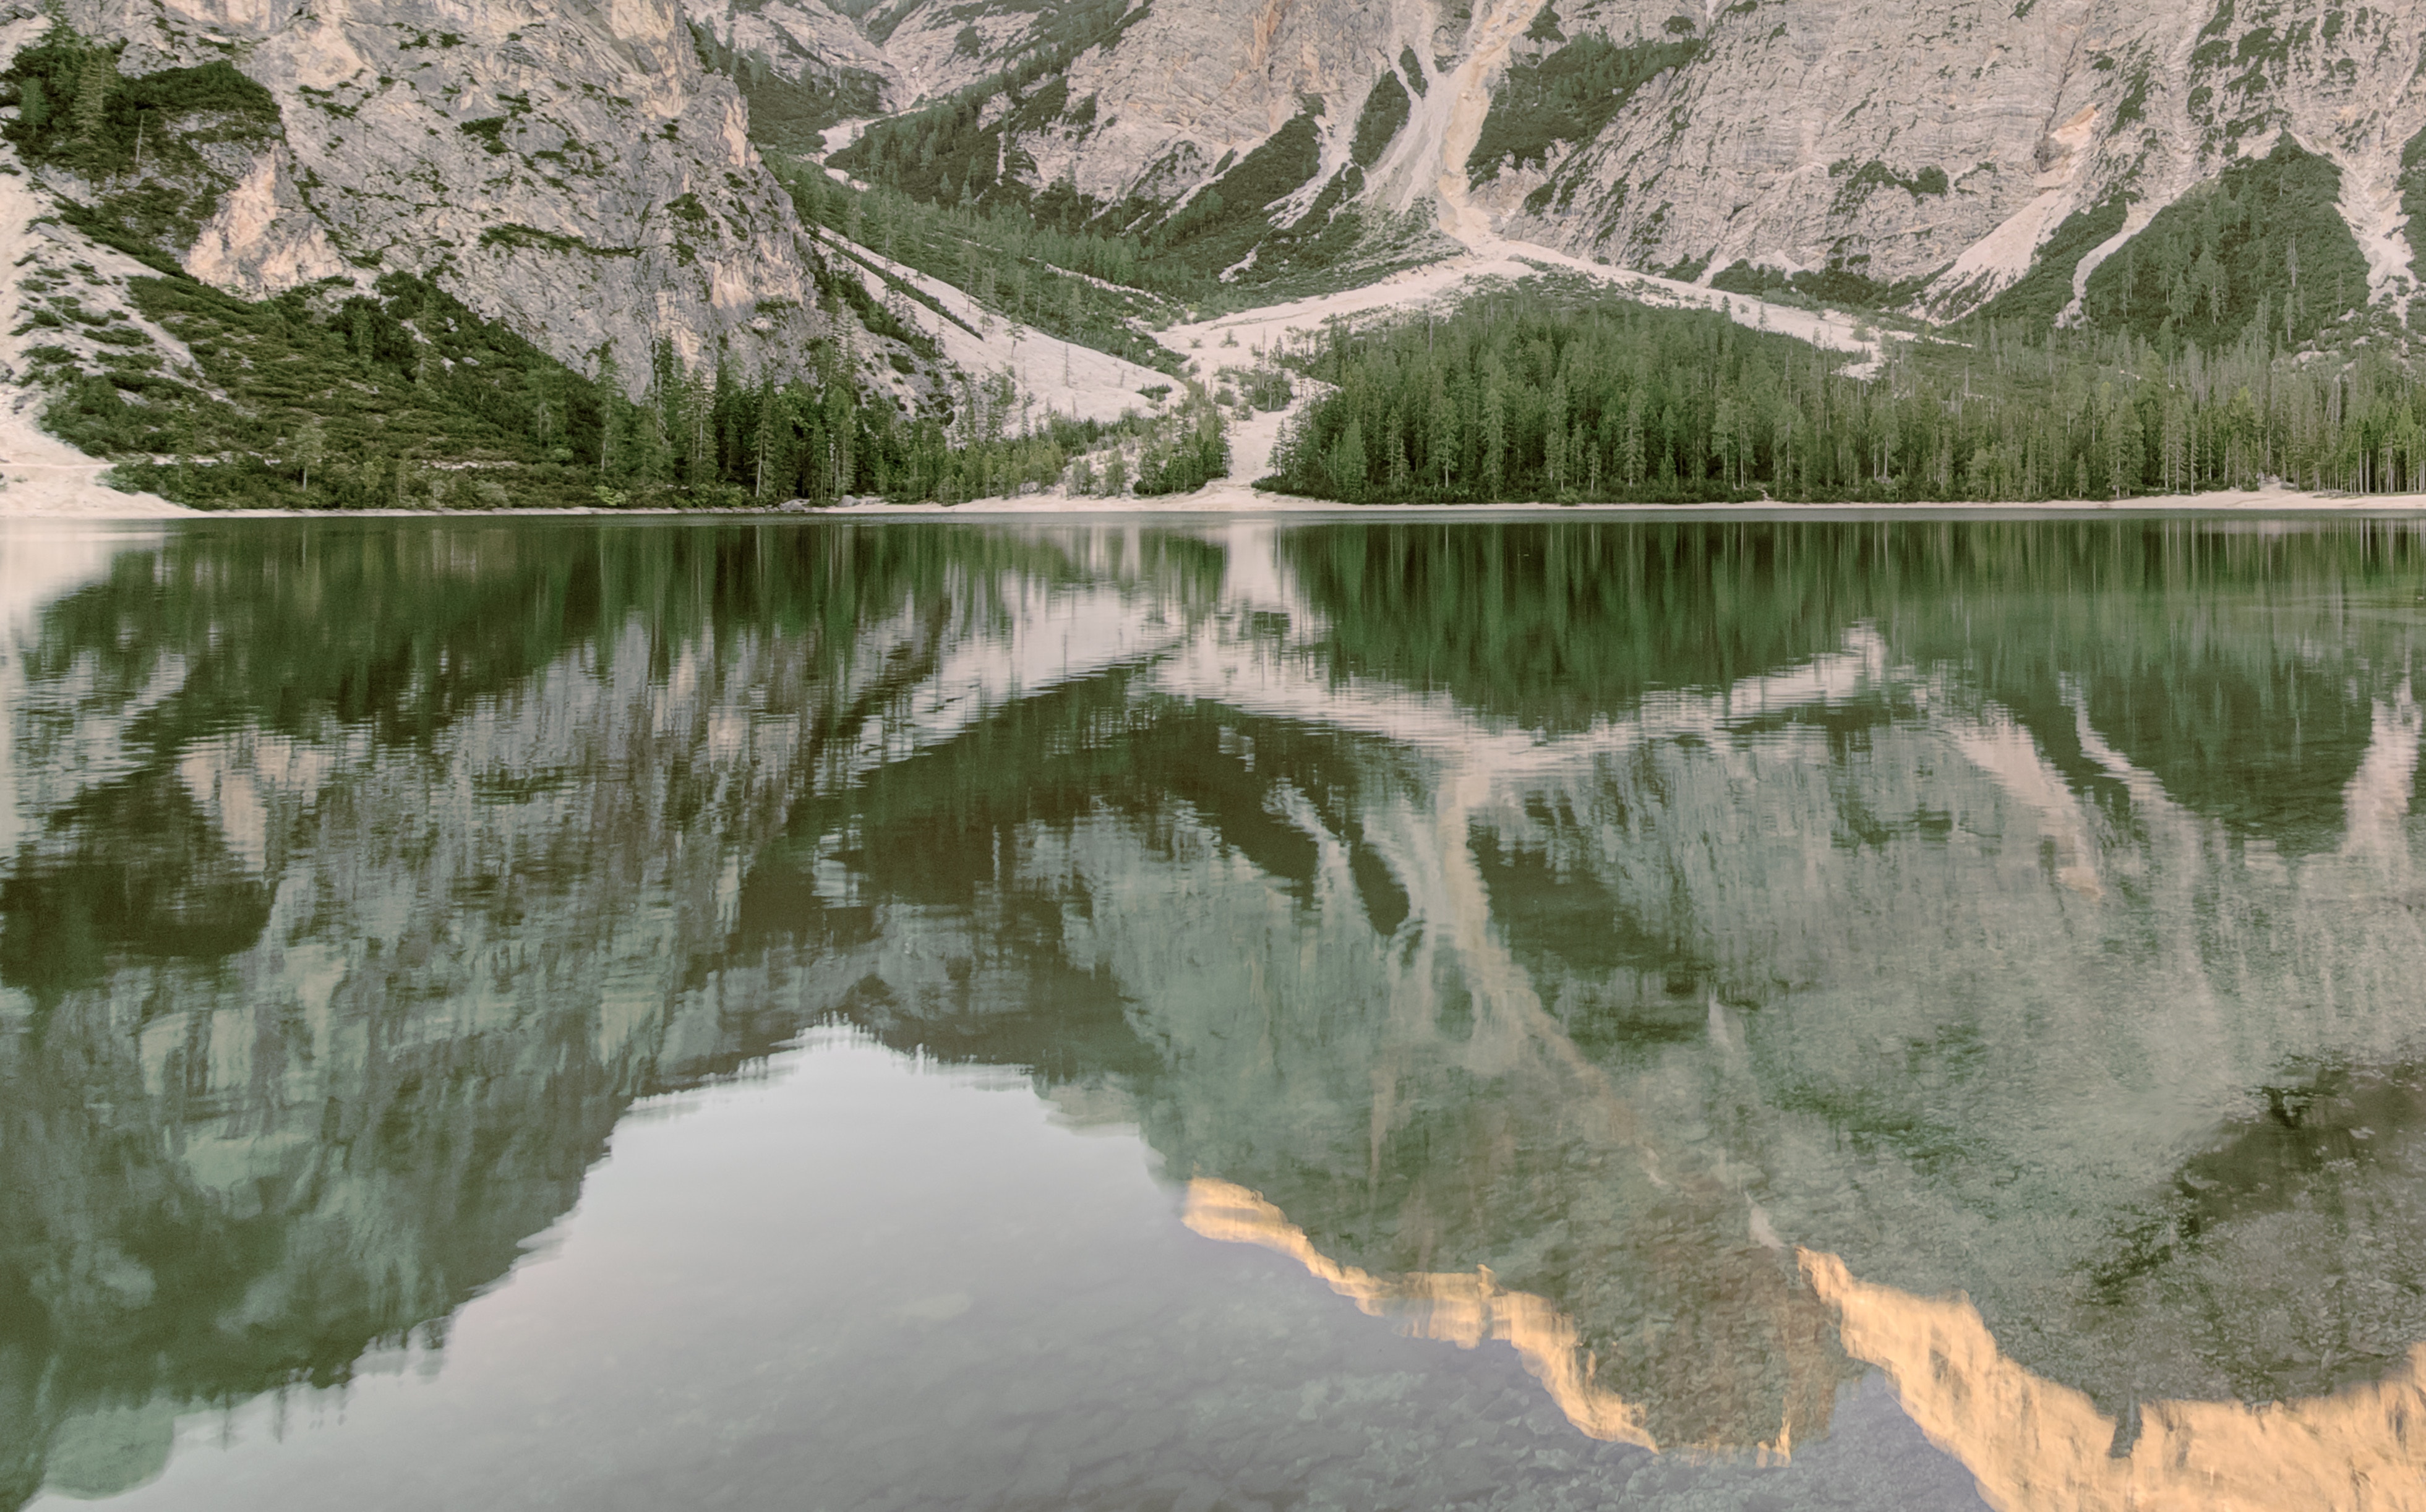
landscape, tree, water, wilderness, mountain, lake, mountain range, reflection, reservoir, national park, bank, geology, tarn, water resources